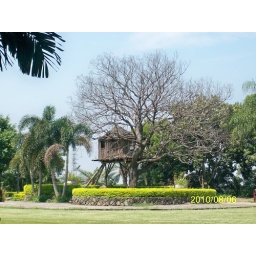
tree house in chia yi